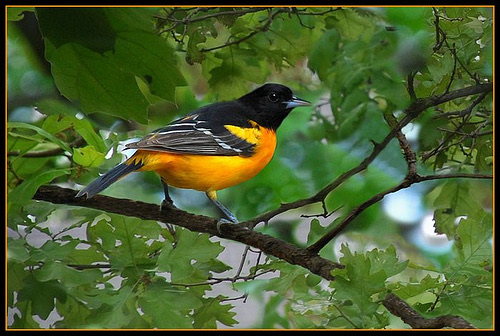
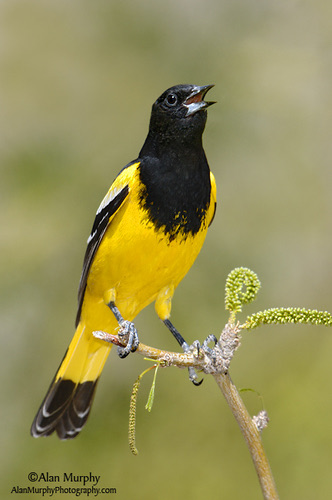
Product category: misc
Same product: yes